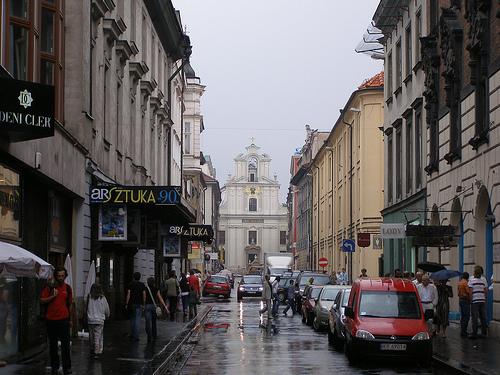
Weather: rain or strom